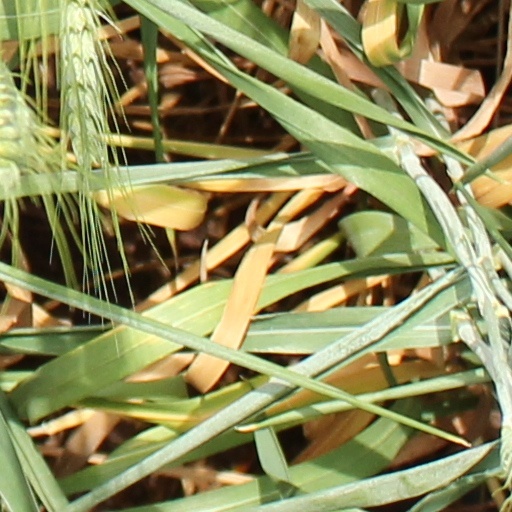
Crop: wheat